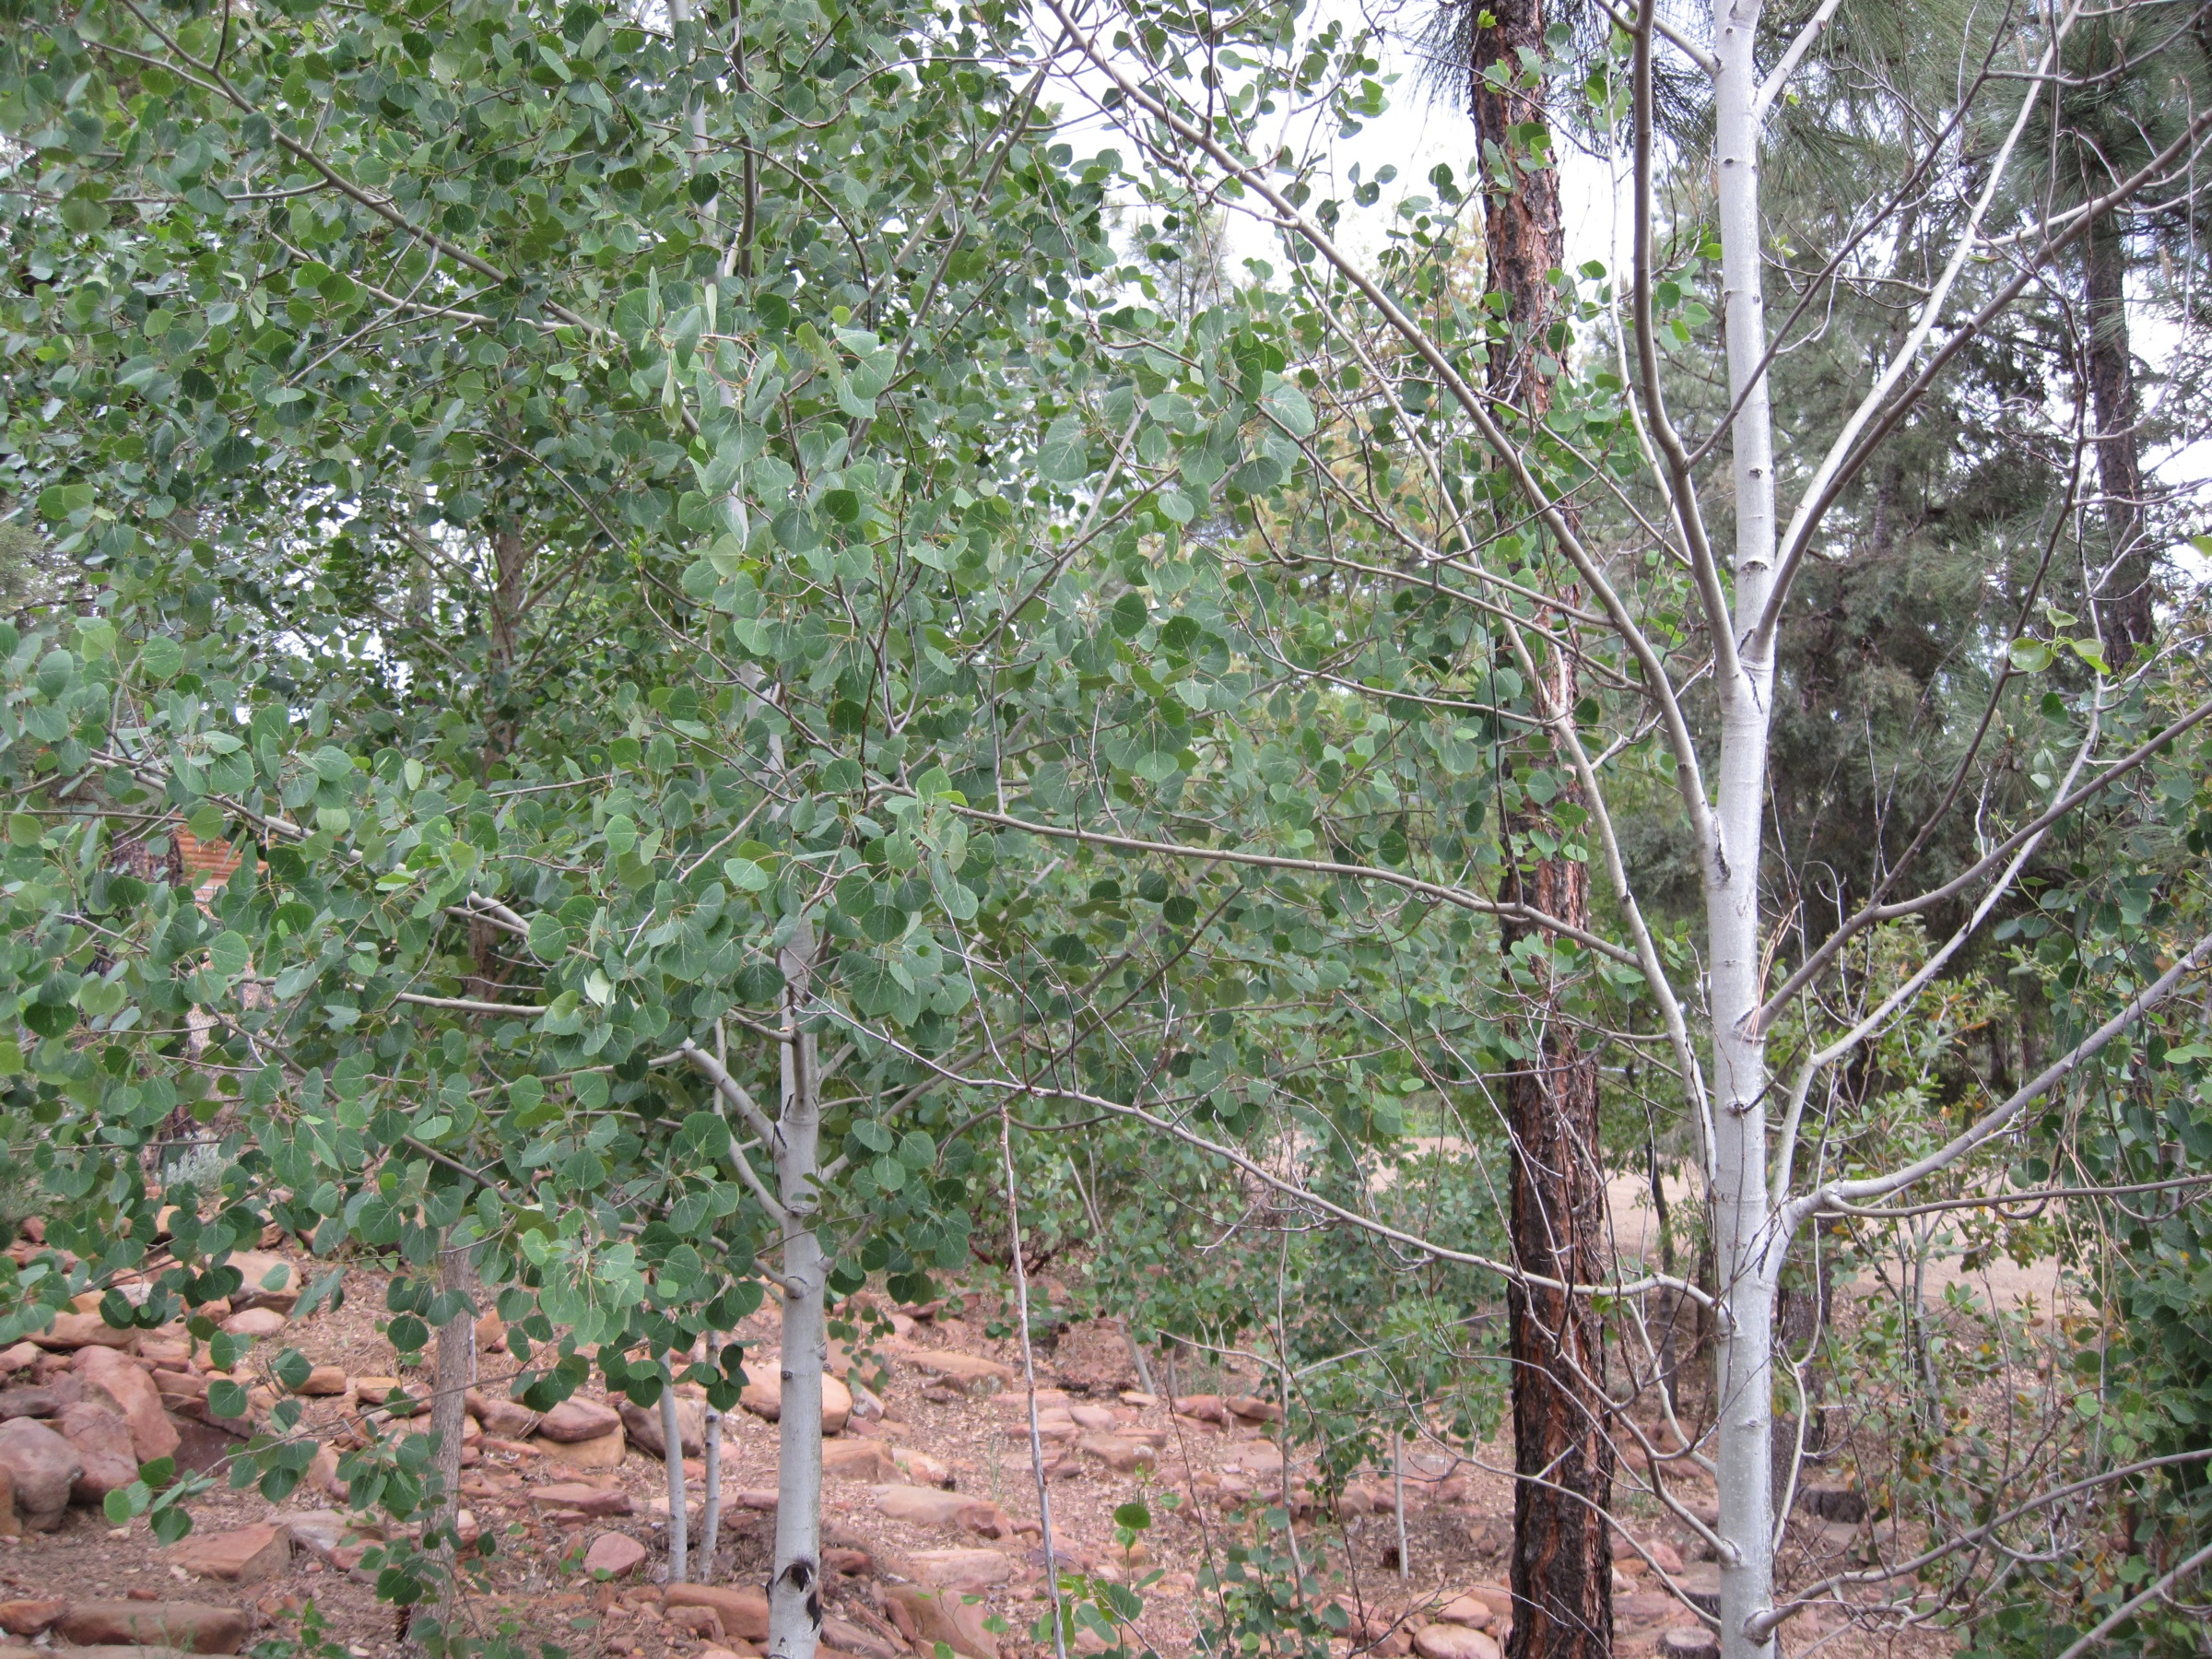
tree, plant, fruit, flower, food, produce, evergreen, flora, shrub, flowering plant, woody plant, land plant